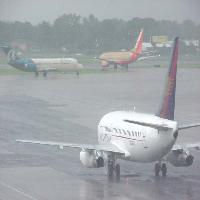
Weather: cloudy or overcast